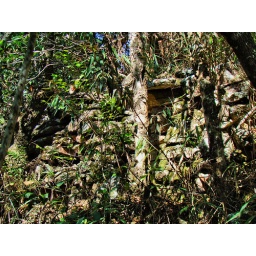
Old wall of rocks made by slaves - Fazenda do Lobo - Wolf's Farm - Brazil